Christmas in France

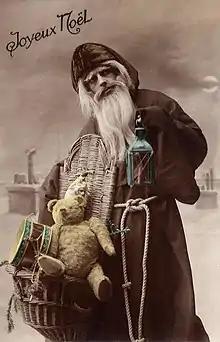

Père Noël, "Santa", sometimes called Papa Noël ("Father Christmas"), is a legendary gift-bringer at Christmas in France and other French-speaking areas, identified with the Father Christmas or Santa Claus of English-speaking territories. According to tradition, on Christmas Eve children leave their shoes by the fireplace filled with carrots and treats for Père Noël's donkey, Gui (French for "Mistletoe") before they go to bed. Père Noël takes the offerings and, if the child has been good, leaves presents in their place. Presents are traditionally small enough to fit in the shoes; candy, money, or small toys.